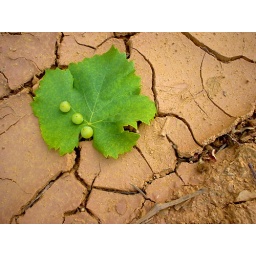
Cracked mug floor and fallen leaf next to vines in Southern France